VoIP phone

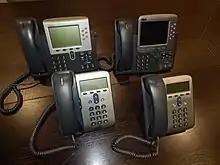
Several Cisco SCCP-phones

The software requires standard networking components such as a TCP/IP network stack, client implementation for DHCP, and the Domain Name System (DNS).